Reproductive rights in Latin America

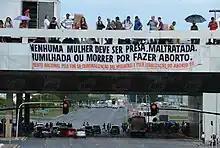
Women in Brazil fight for legalization of safe abortions.

Strict abortion laws are accompanied by strict punishments. For example, in El Salvador, a woman can be jailed for up to 40 years for aborting. These punishments do not take into consideration the cause of the pregnancy, due to the fact that many of the imprisoned women were raped or had involuntary abortions